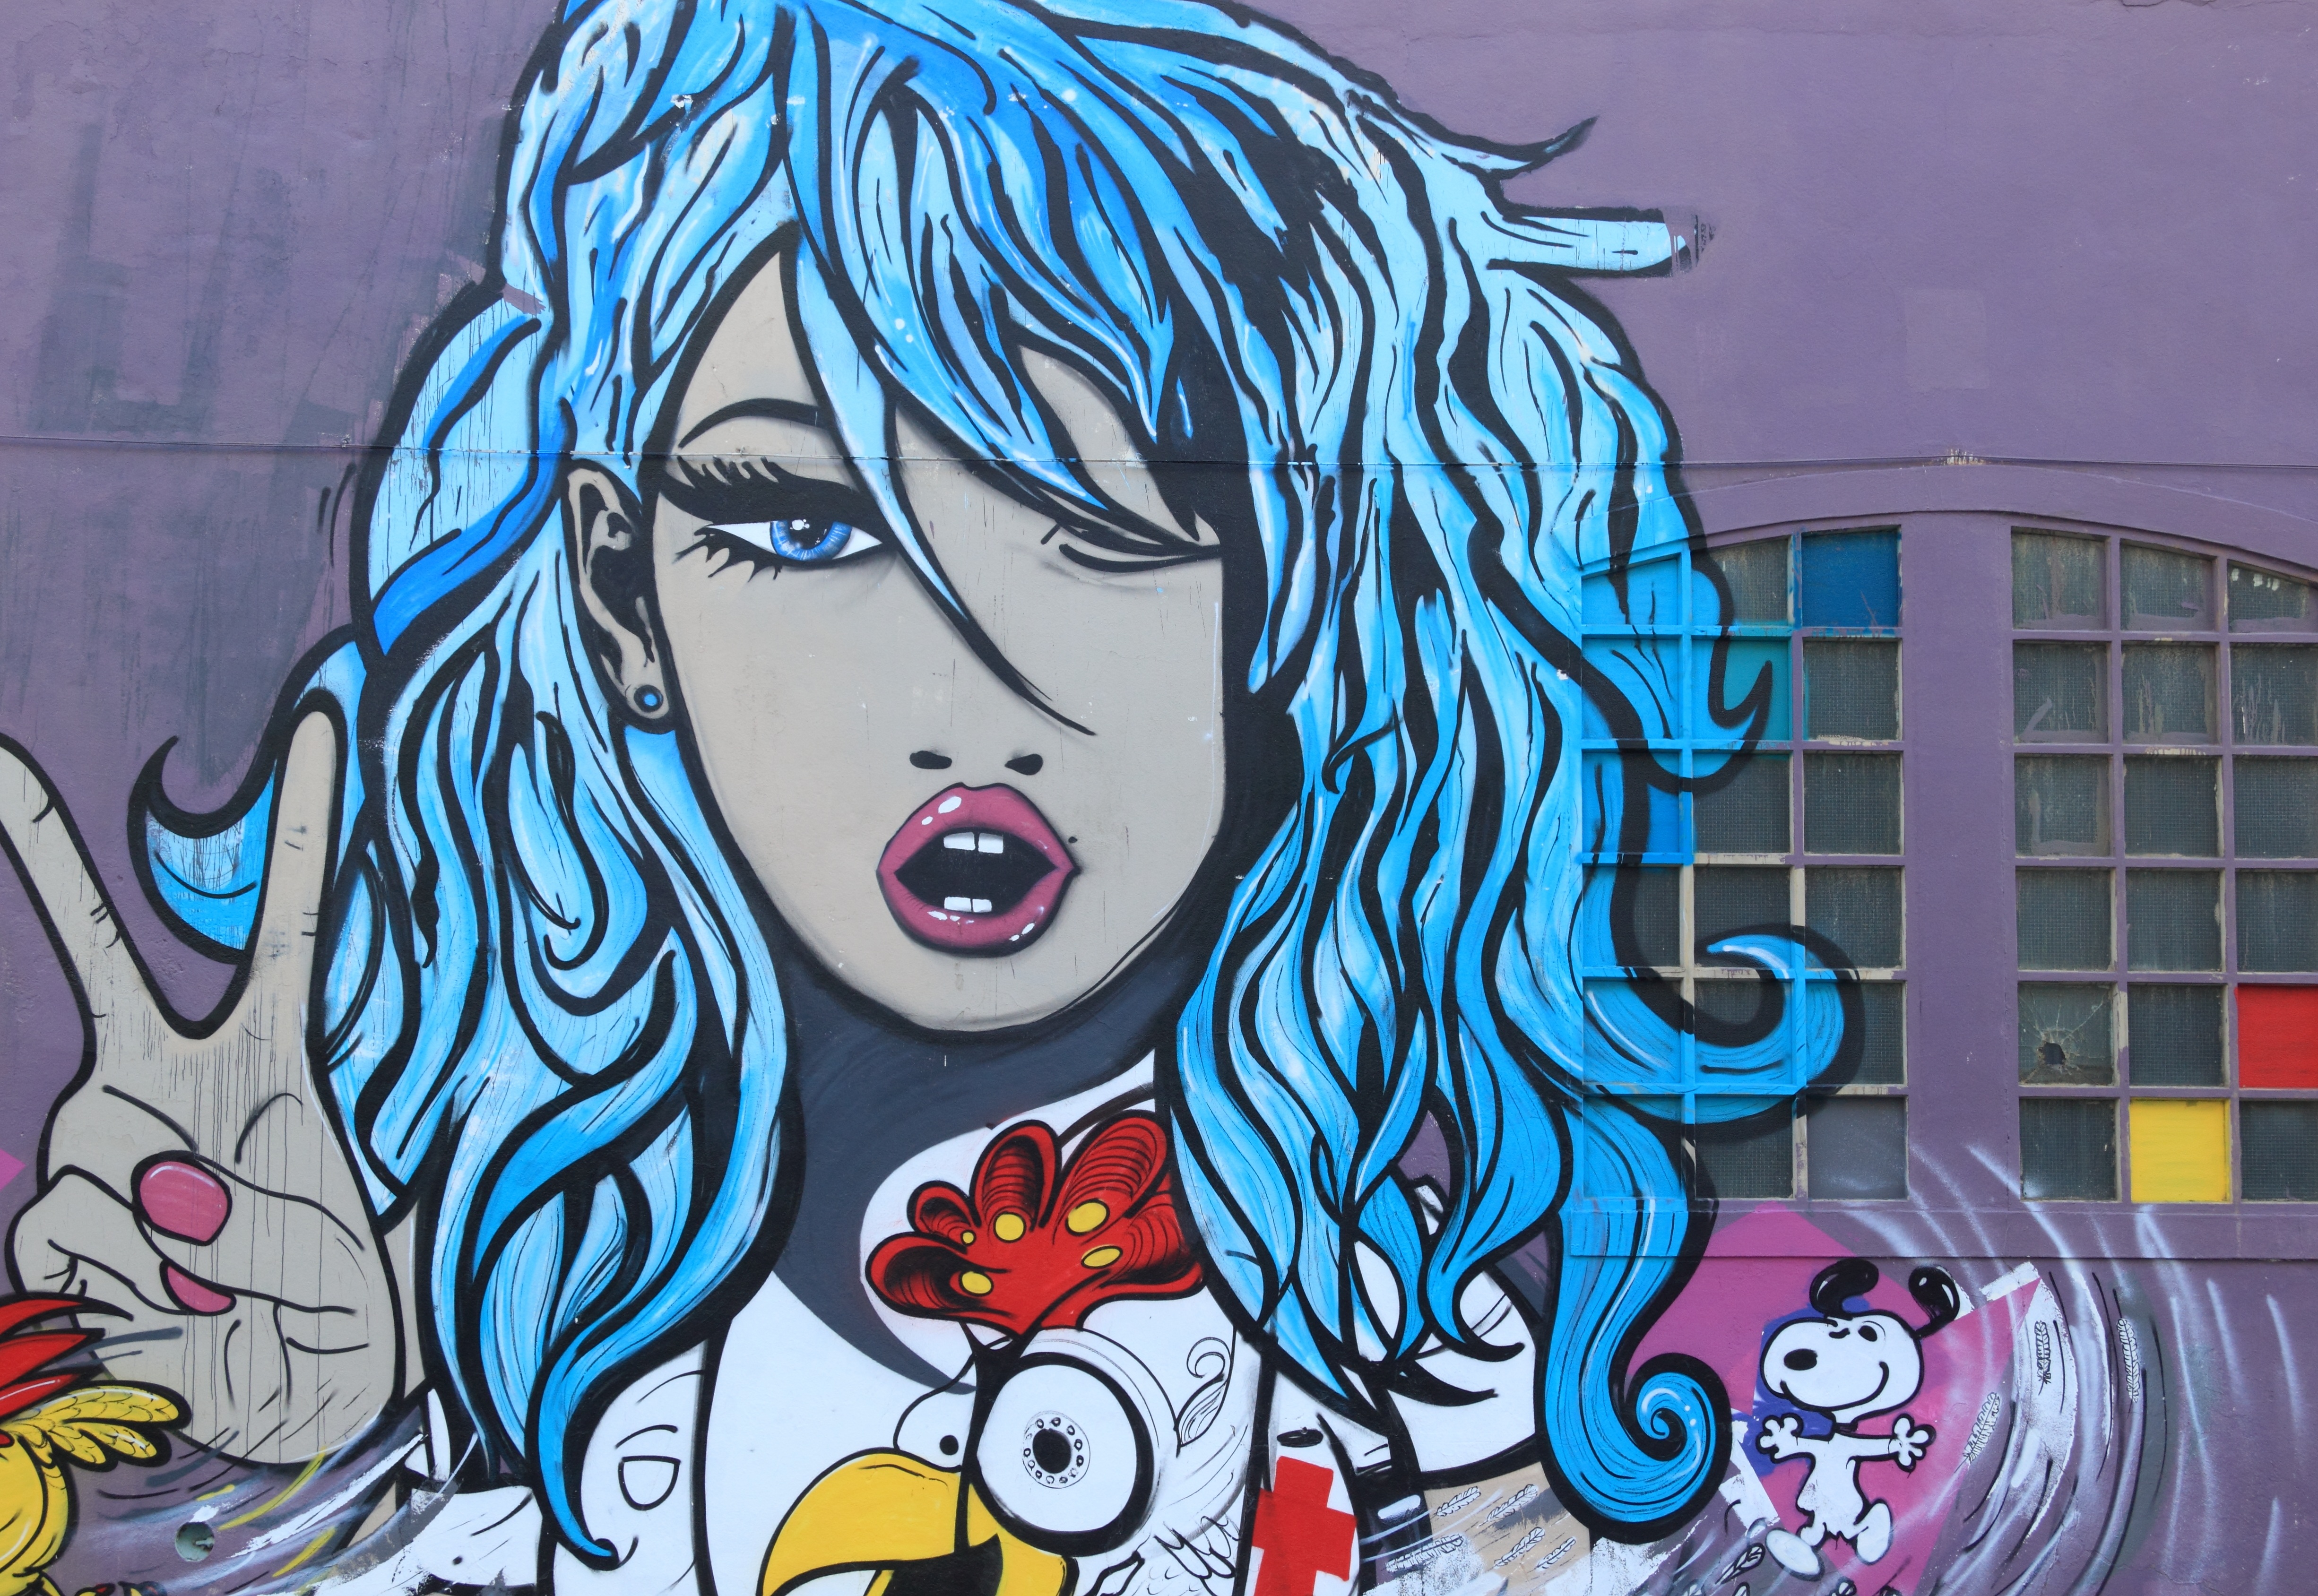
girl, street, gate, graffiti, street art, art, sketch, drawing, illustration, mural, portugal, anime, comics, algarve, olhao